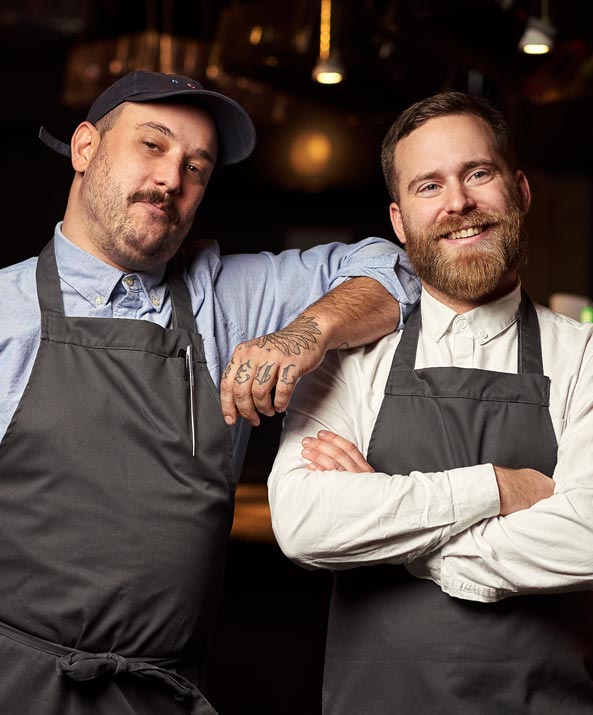
Gender: men